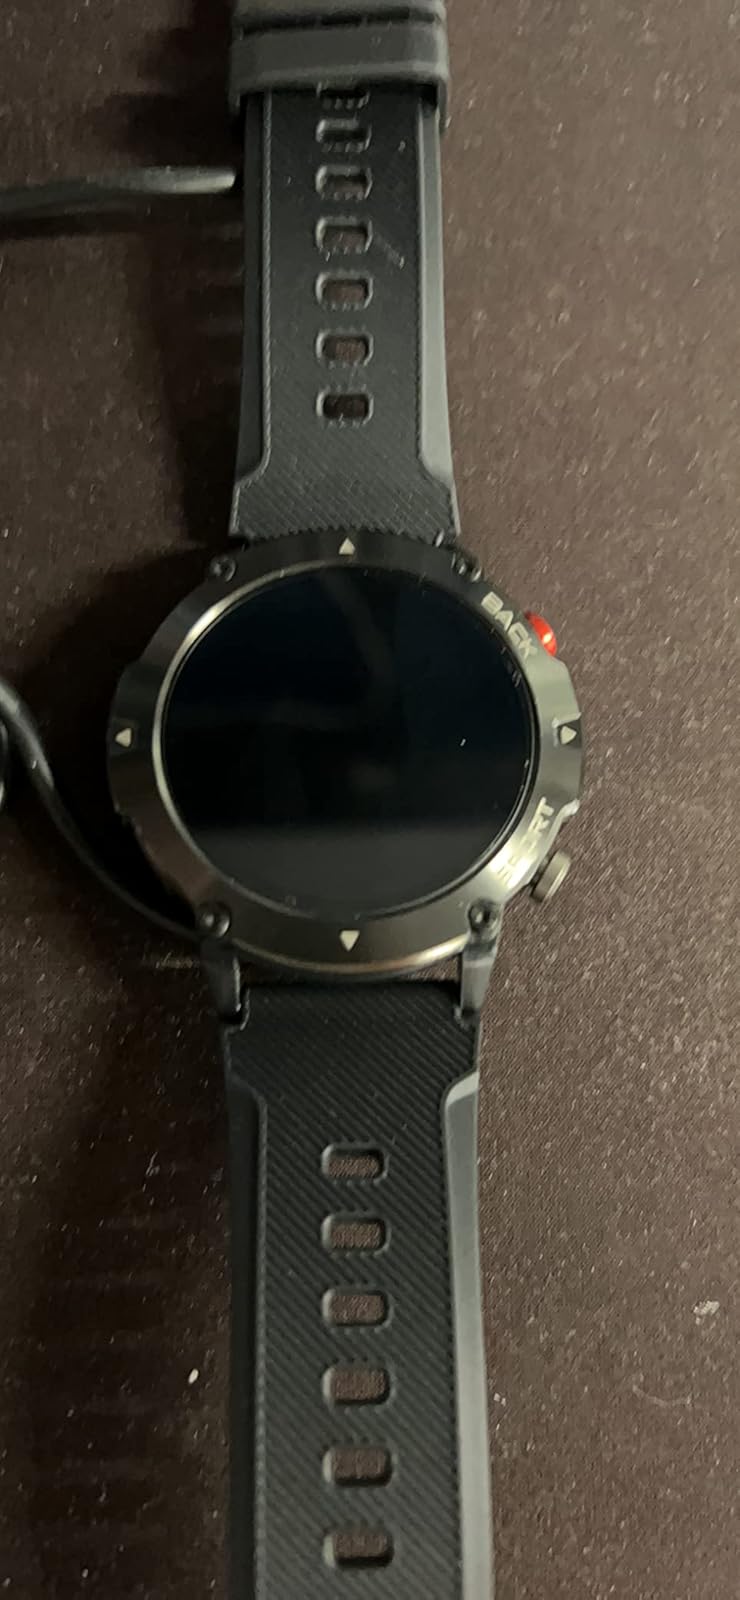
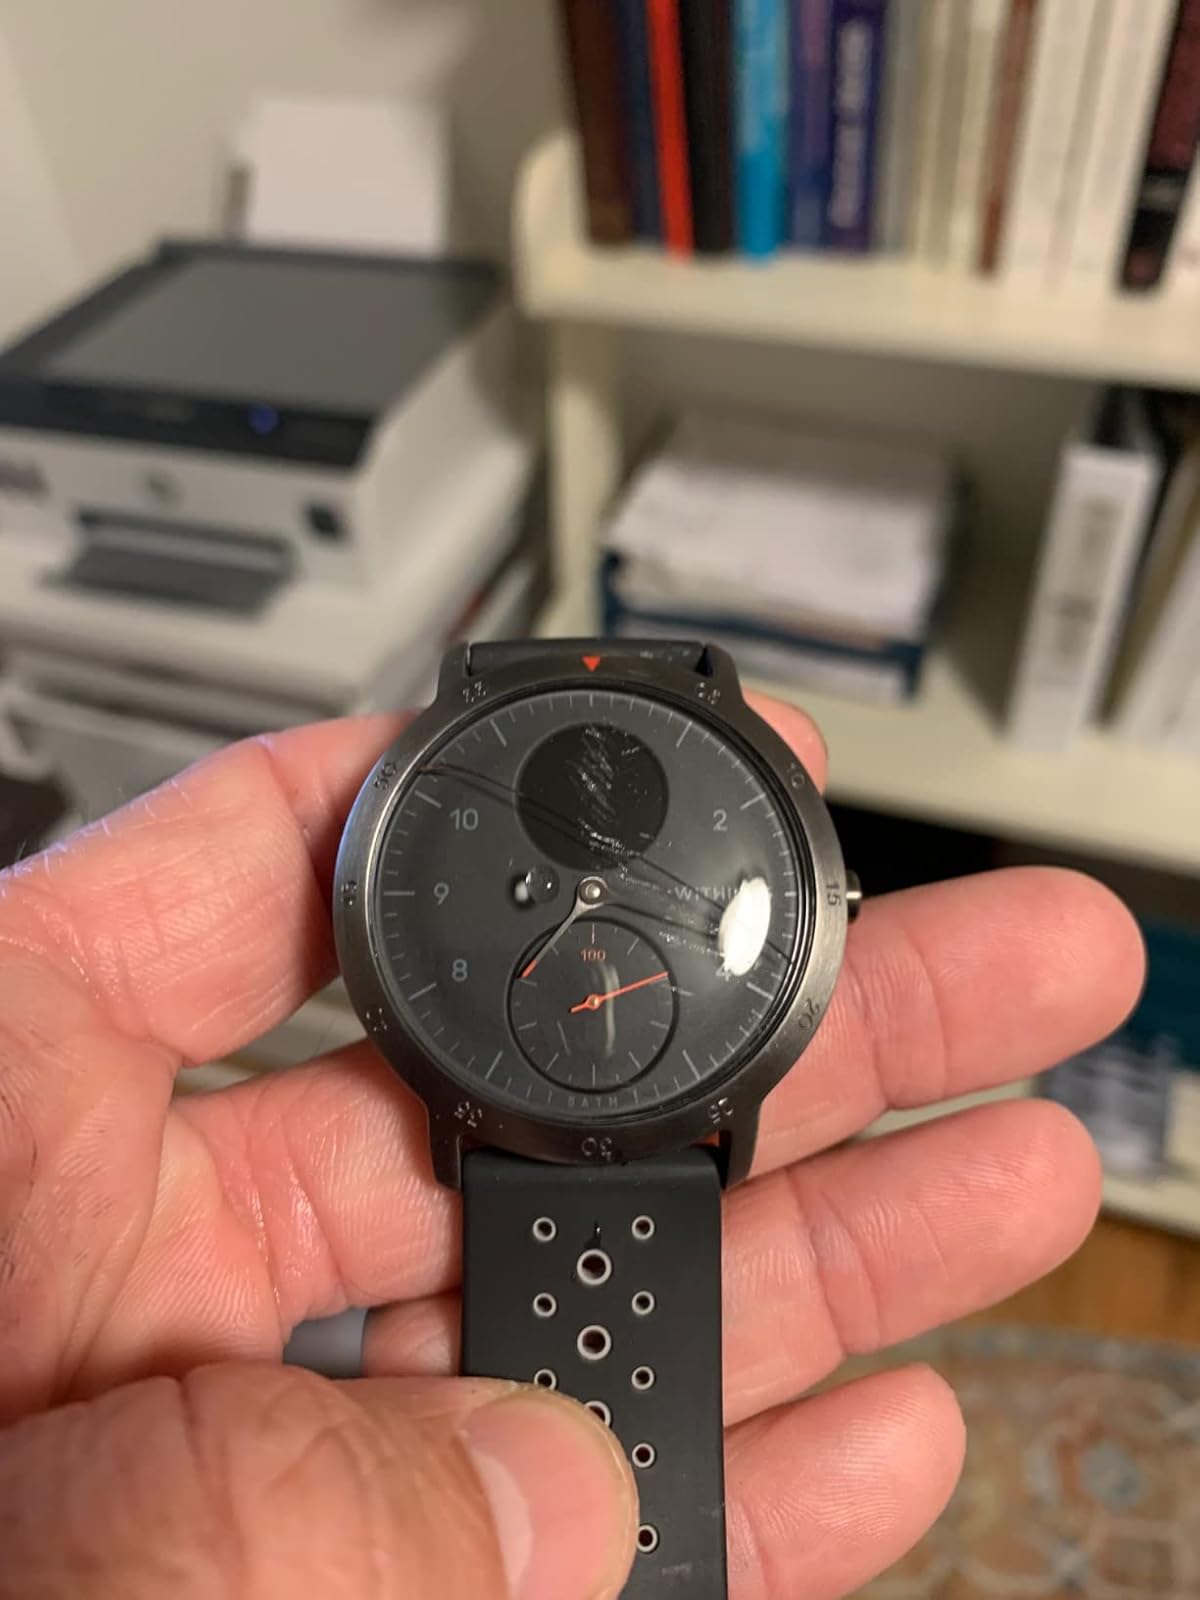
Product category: smartwatch
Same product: no